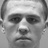
Emotion: neutral